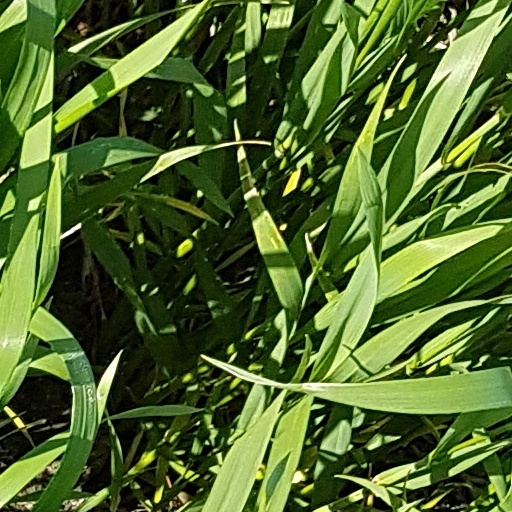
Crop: wheat